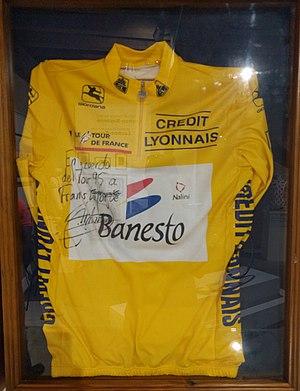
Maillot jaune de Miguel Induráin, Tour de France 1995
Miguel Indurain Larraya, né à Villava le 16 juillet 1964, est un coureur cycliste espagnol, professionnel de 1984 à 1996. Il est le seul coureur à avoir remporté cinq fois consécutivement le Tour de France, et a également gagné à deux reprises le Tour d'Italie devenant le seul coureur à avoir réalisé le doublé Giro-Tour deux années d'affilée. Numéro un mondial de juin 1992 à juin 1994, il remporte également un titre olympique et un titre mondial en contre-la-montre. Il a également été détenteur du record de l'heure.